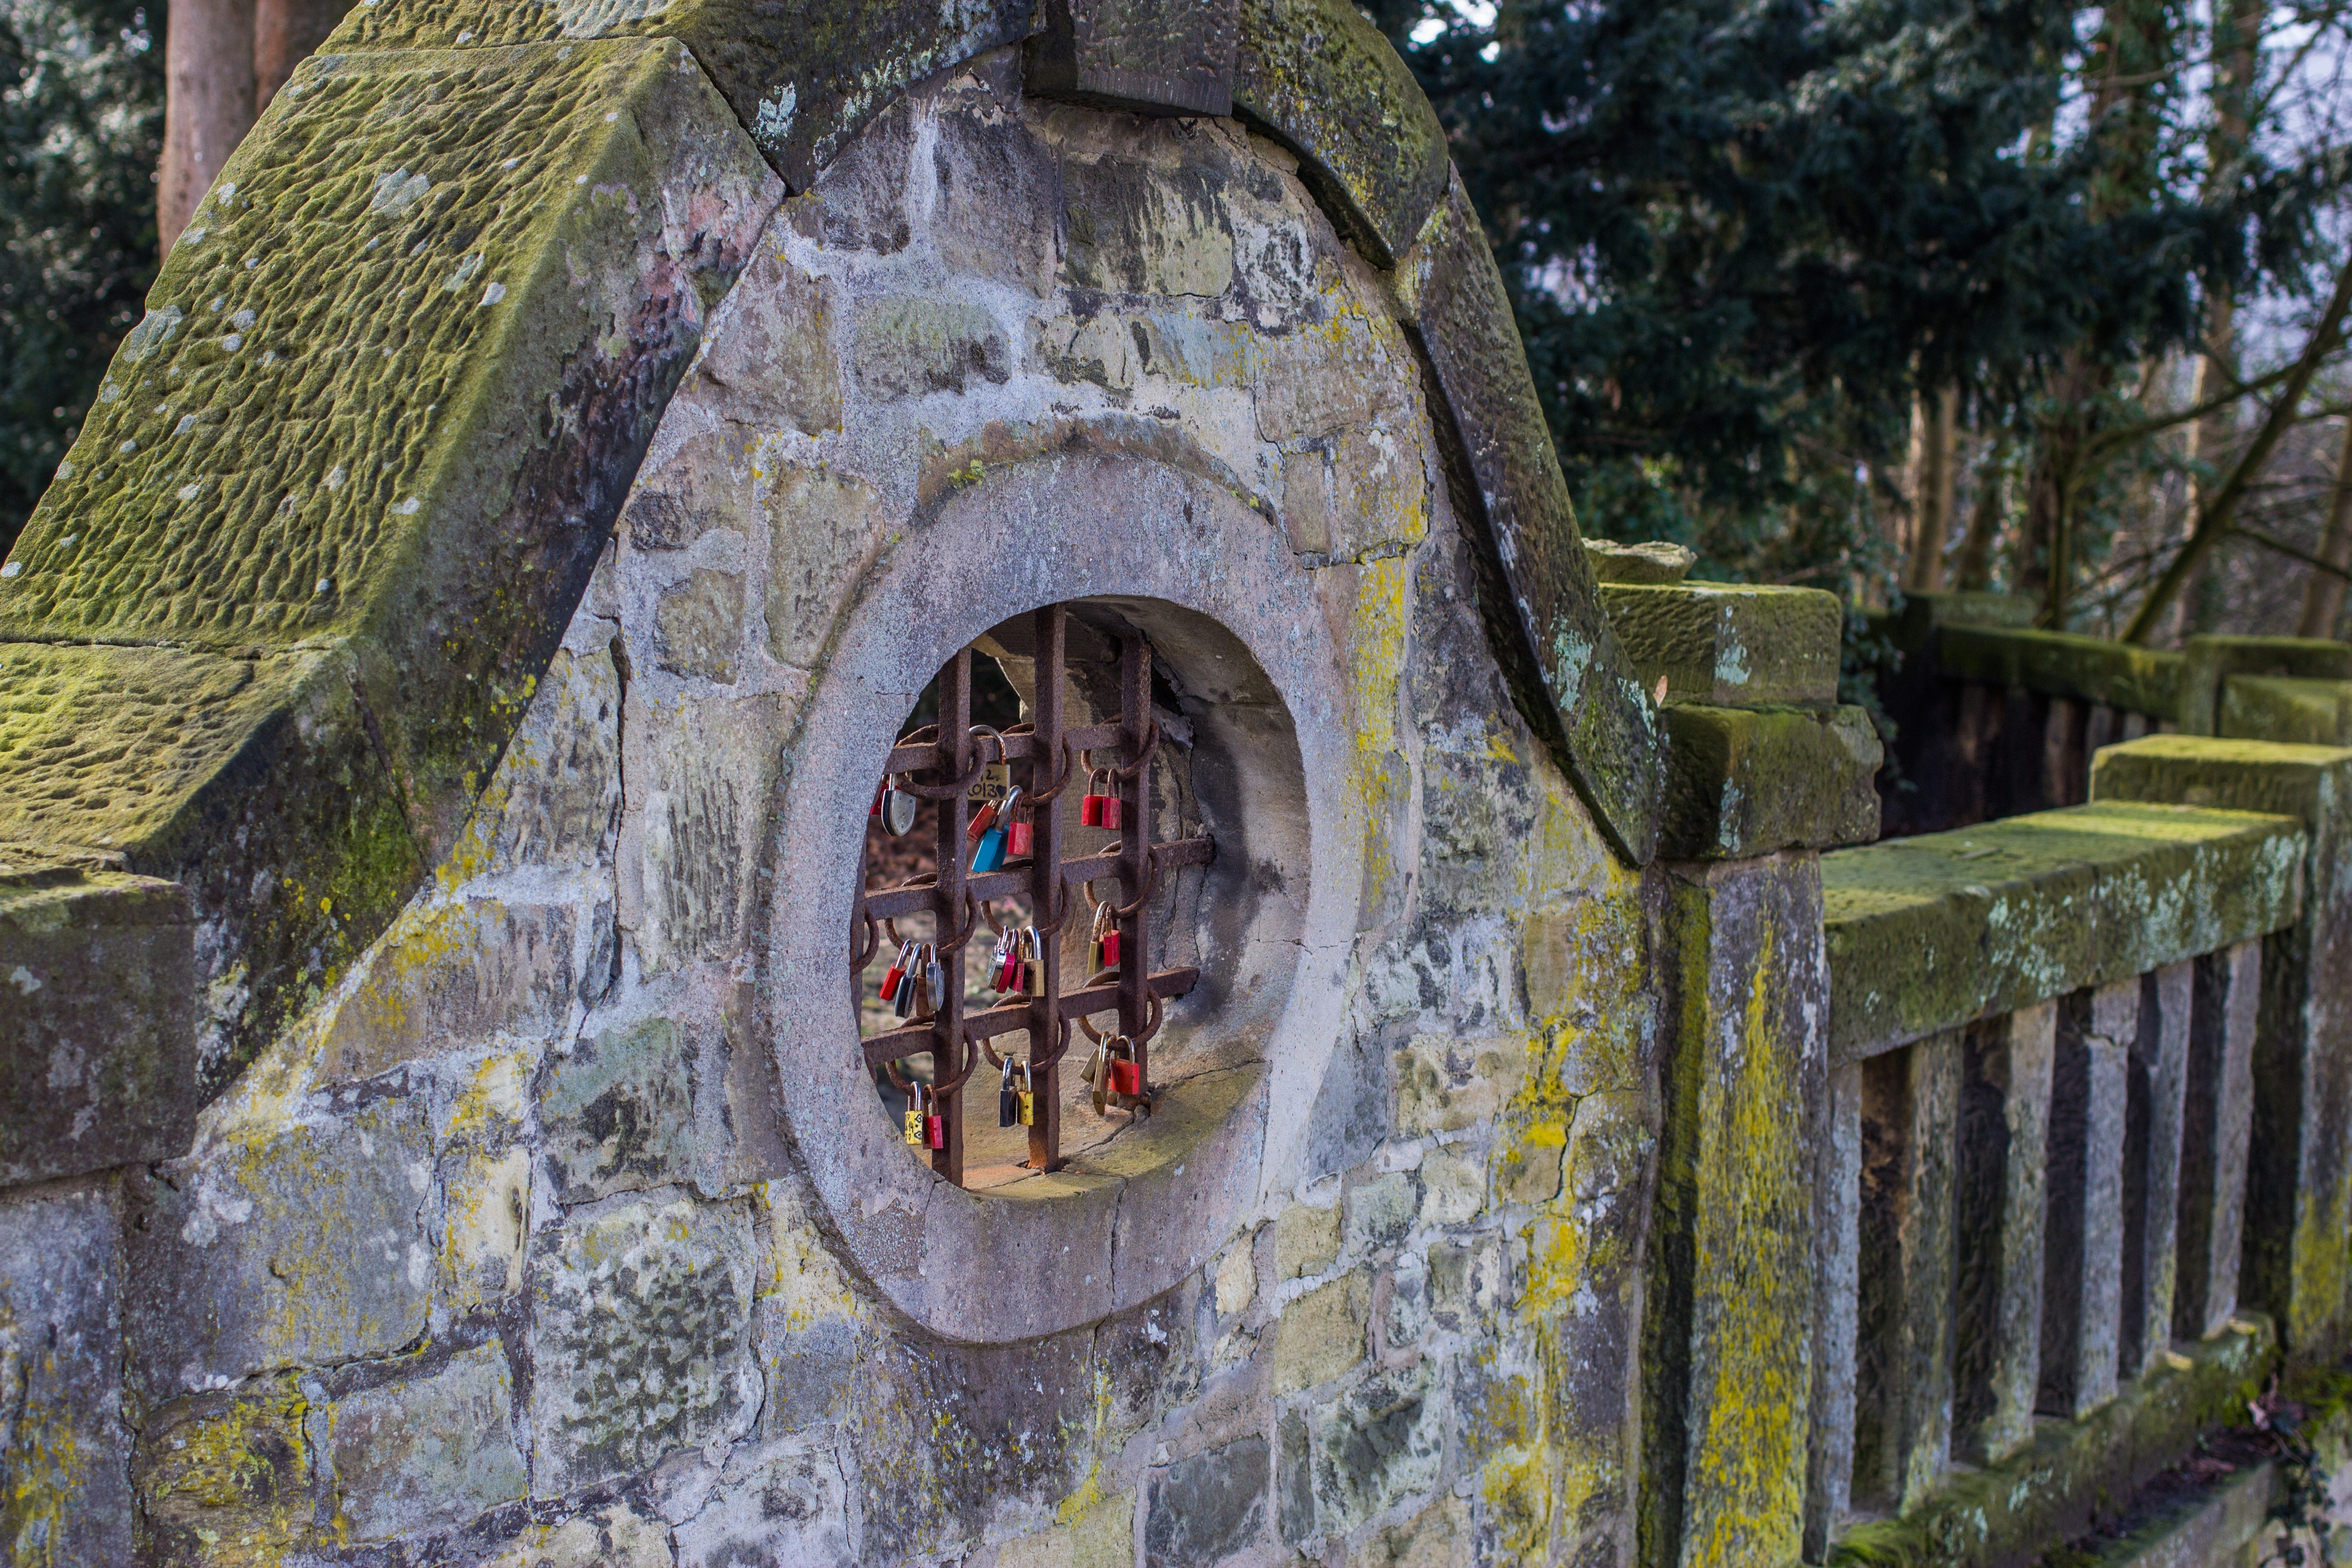
tree, fence, architecture, bridge, old, love, heart, symbol, romance, romantic, castle, friendship, stone wall, padlock, grid, germany, closed, castles, engraving, luck, historically, herzchen, eternity, feelings, capping, hanseatic city, stone bridge, old bridge, love symbol, combines, padlocks, love castle, liebesbeweis, promise, eternal love, love locks, friendship palace, eternal, lemgo